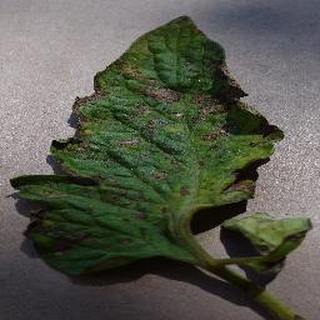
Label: tomato_early_blight